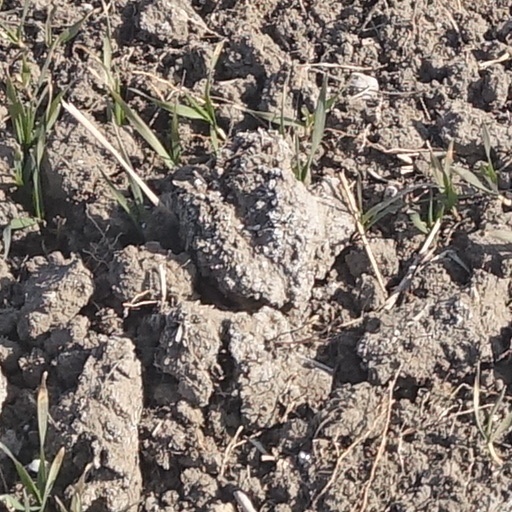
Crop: wheat